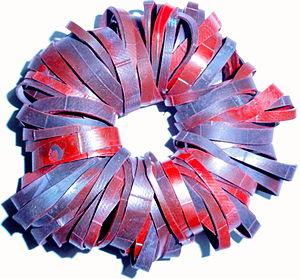
Le pitchak aux couleurs de Nice
Le Pitchak est un jeu traditionnel de jonglage originaire d'Algérie.